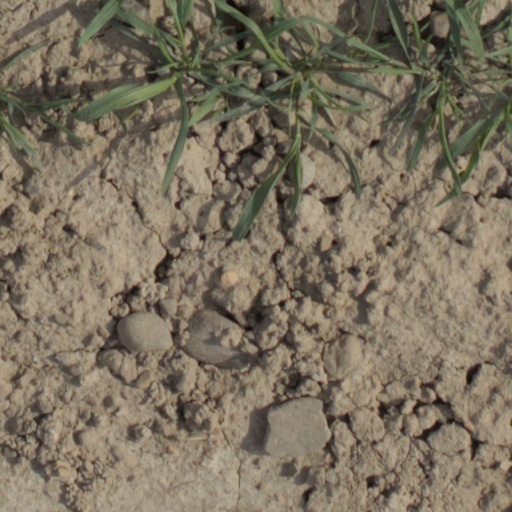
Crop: wheat